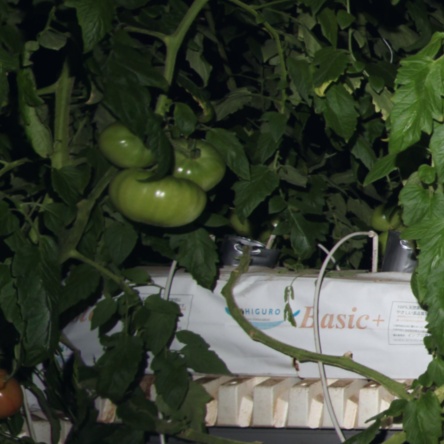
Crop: tomato